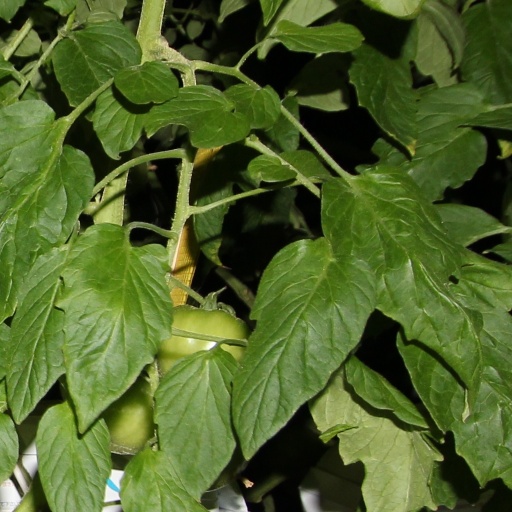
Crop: tomato